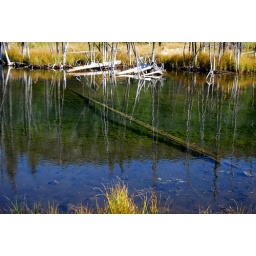
The water was so clear in this beaver pond that this submerged log looked to be suspended.